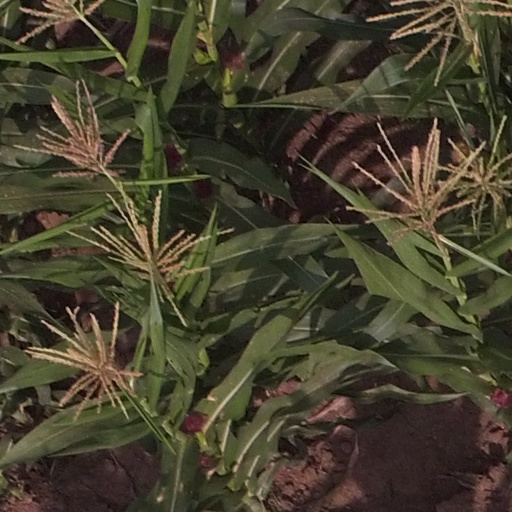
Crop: maize; corn